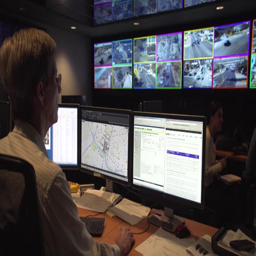
person works monitors traffic lights .